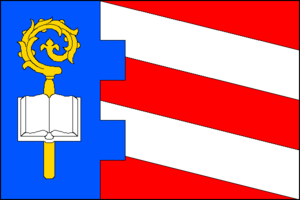
Dobřany est une commune du district de Rychnov nad Kněžnou, dans la région de Hradec Králové, en Tchéquie. Sa population s'élevait à 131 habitants en 2017.